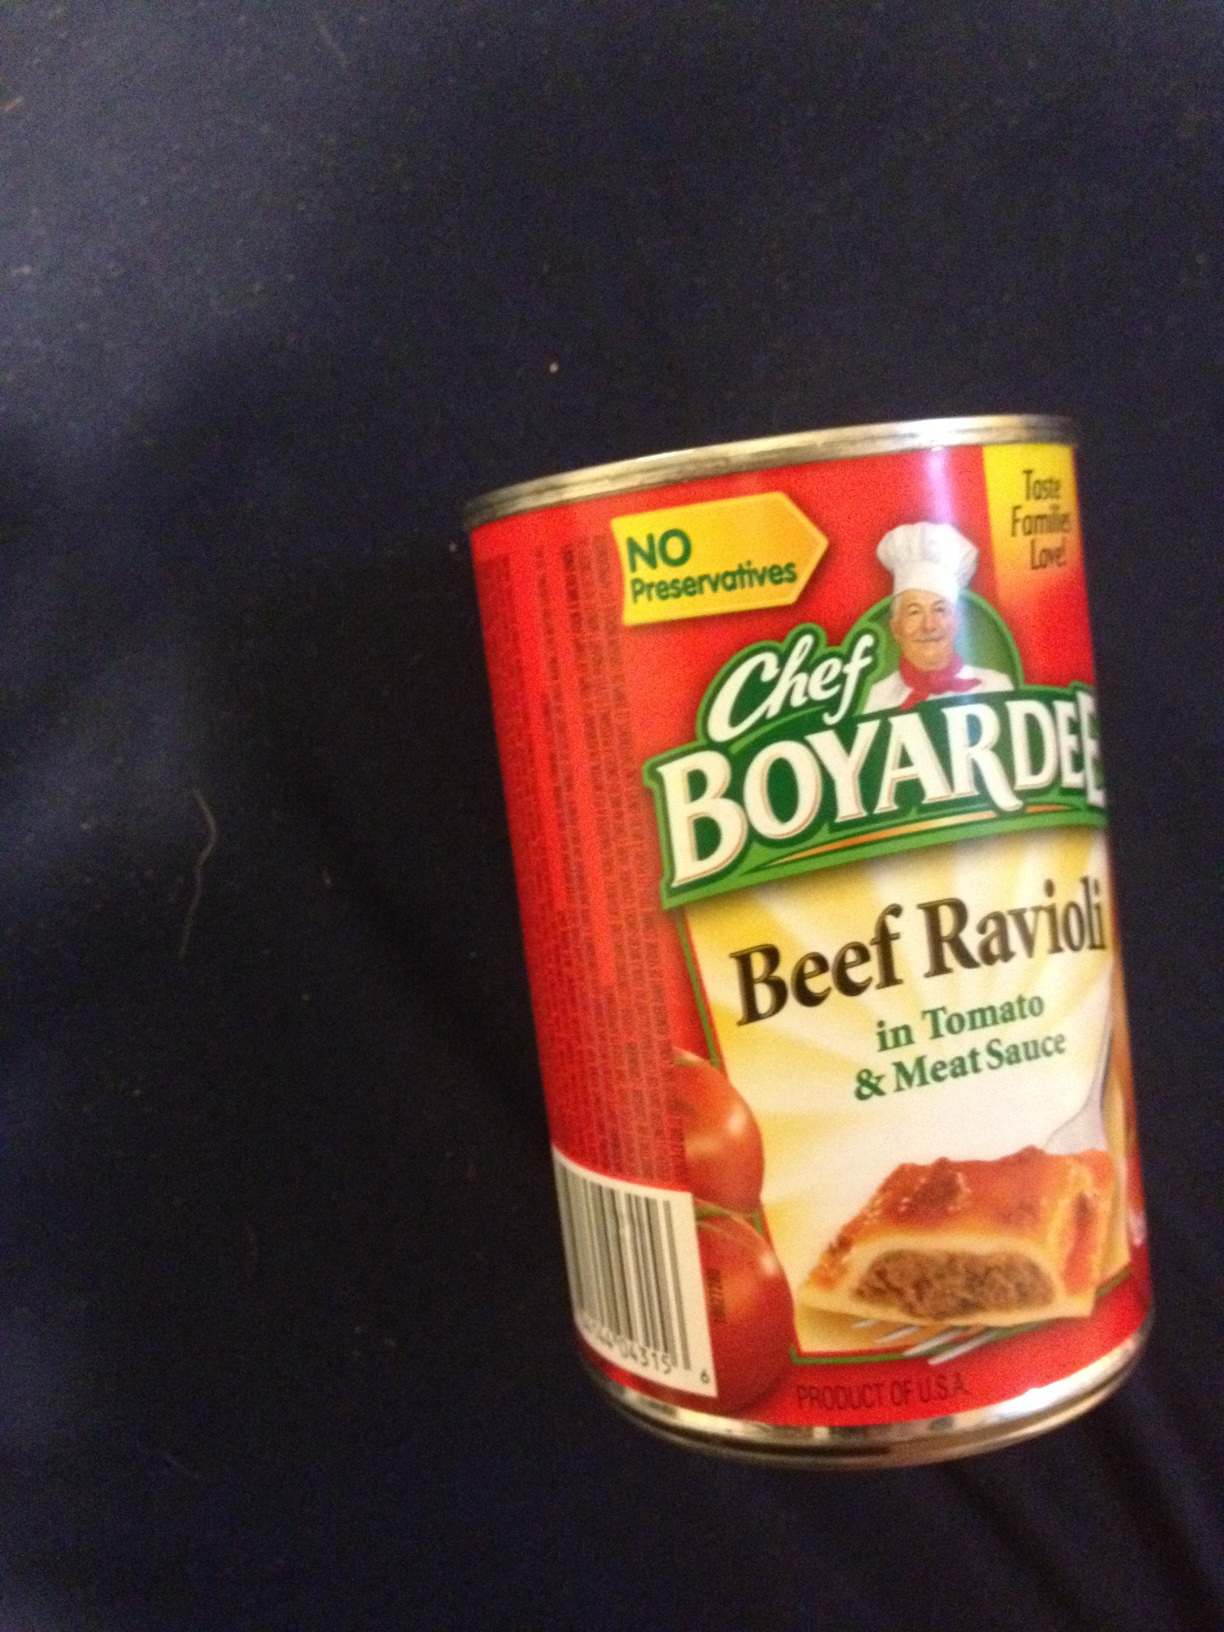Question: What's in this can?
Answer: beef ravioli